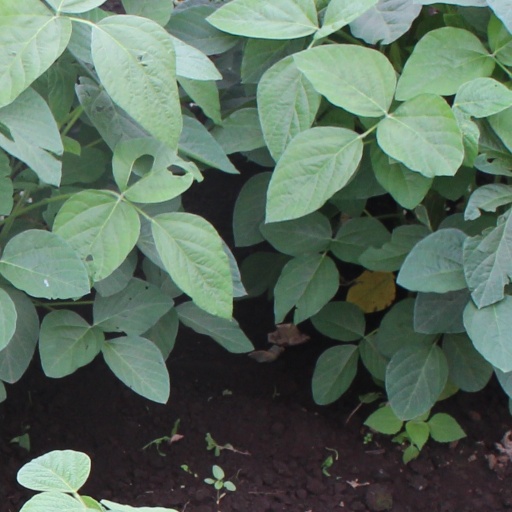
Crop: soybean